Get a Life (American TV series)

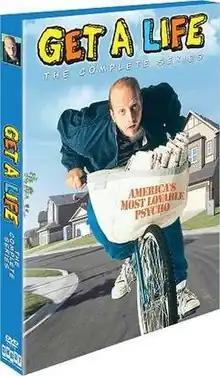
Region 1 DVD cover of the complete series

Get a Life is an American television sitcom that was broadcast in the United States on the Fox Network from September 23, 1990, to March 8, 1992. The show stars Chris Elliott as a 30-year-old paperboy named Chris Peterson. Peterson is a charmless, oblivious and irresponsible manchild who lived in an apartment above his parents' garage (Elliott's parents are played by Elinor Donahue and his real-life father, comedian Bob Elliott), and often wreaks havoc on their lives and the lives of people around them. The opening credits depict Chris Peterson delivering newspapers on his bike to the show's theme song, "Stand" by R.E.M.